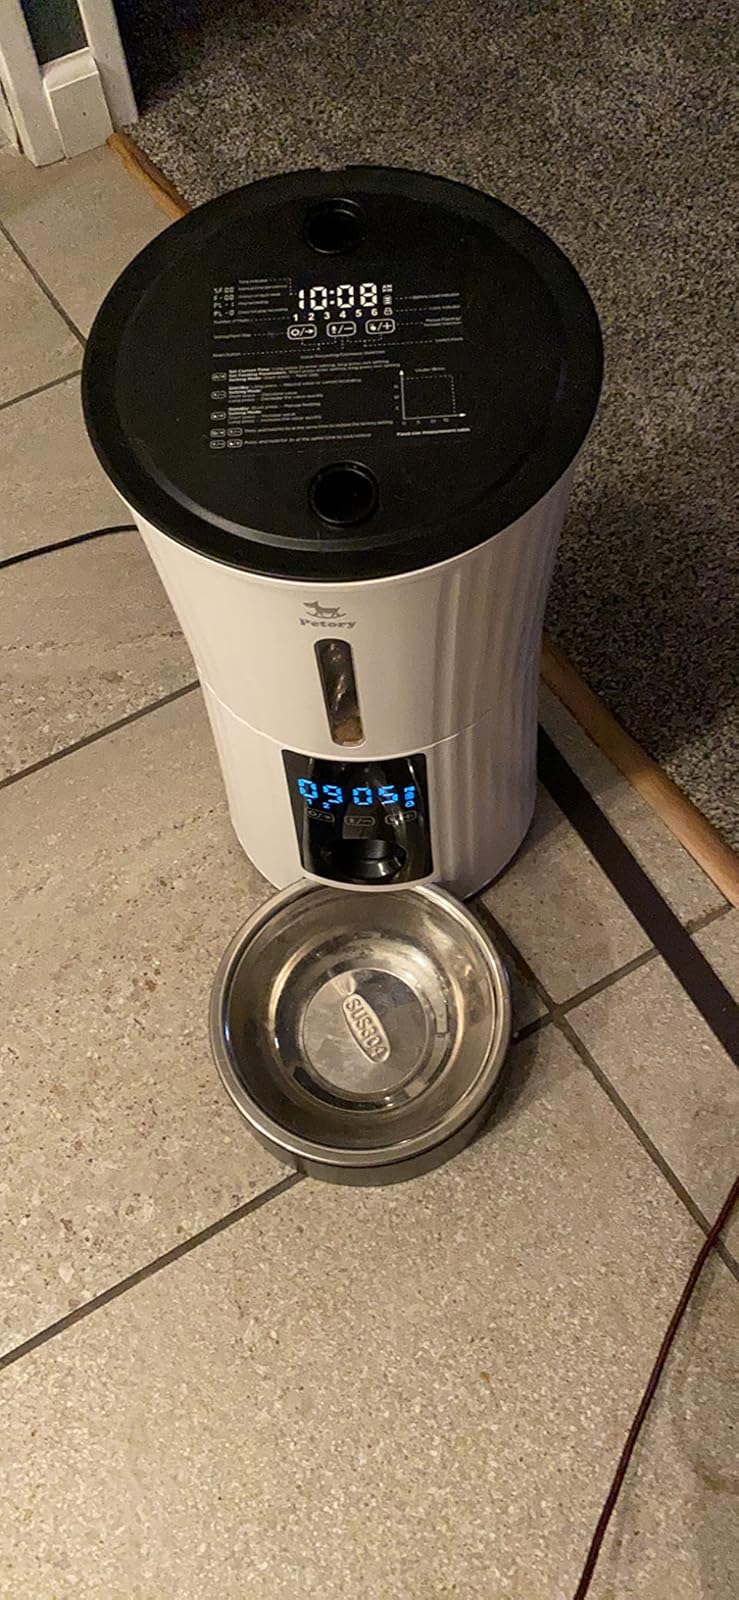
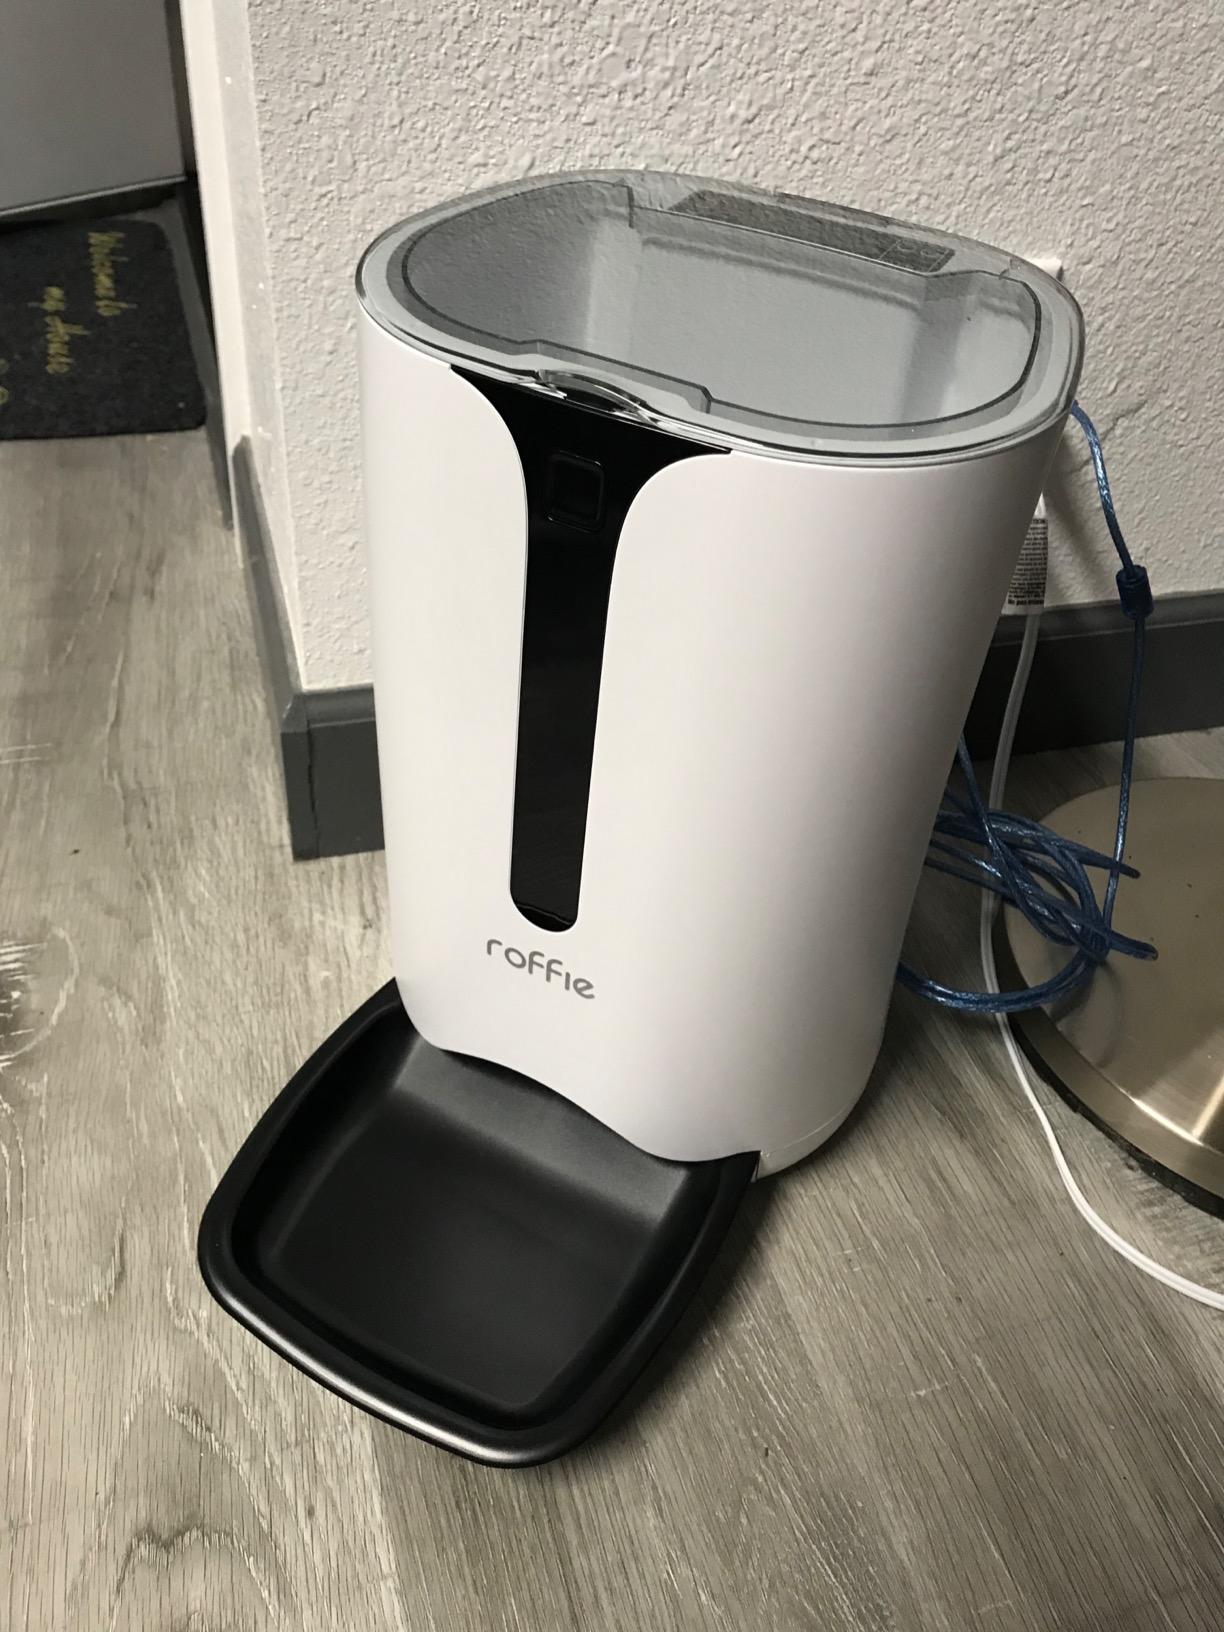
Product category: items_feeder
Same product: no